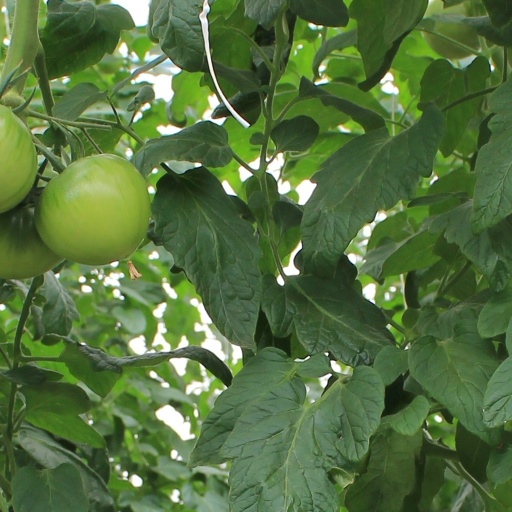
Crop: tomato